George Krugers

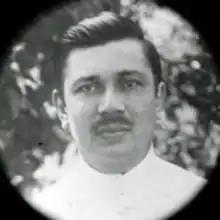
Krugers in 1928

Georgio Eduardo Alberto Krugers (24 November 1890 – 10 August 1964; also written as Kruger) was a cameraman and film director active in the Dutch East Indies (modern Indonesia) during the early 20th century. He is recorded as having worked in film since the mid-1920s, and in 1927 he made his directorial debut, "Eulis Atjih". He joined hajj pilgrims in 1928 and screened a resulting documentary, "The Great Mecca Feast", in the Netherlands. His 1930 film "Karnadi Anemer Bangkong" is thought to be the first talkie in the cinema of the Indies, but was a commercial failure as the majority Sundanese audience considered it insulting. After making two works for Tan's Film in the early 1930s, Krugers moved to Hong Kong and then the Netherlands.